Veitsch Mount of Olives Pilgrims Cross

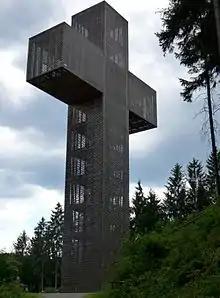
The pilgrims cross

Veitsch Mount of Olives Pilgrims Cross, is the world's largest pilgrims cross. It is situated near Veitsch in Austria. The cross was built in 2004; it is made of wood and is tall, with crossarms spanning .